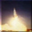
Label: rocket